Smolensky District, Smolensk Oblast

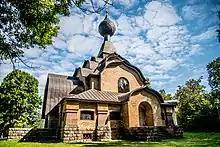
The Church of the Holy Spirit in Talashkino

The federally protected monuments in the districts include a park in the selo of Talashkino and an estate in the selo of Syrokorenskiye Lipki